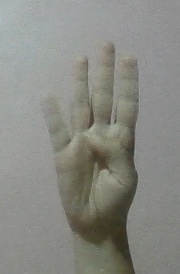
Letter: kaaf